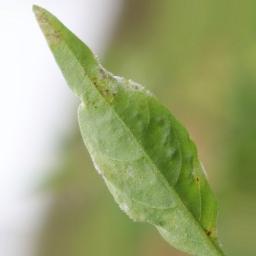
Label: powdery mildew